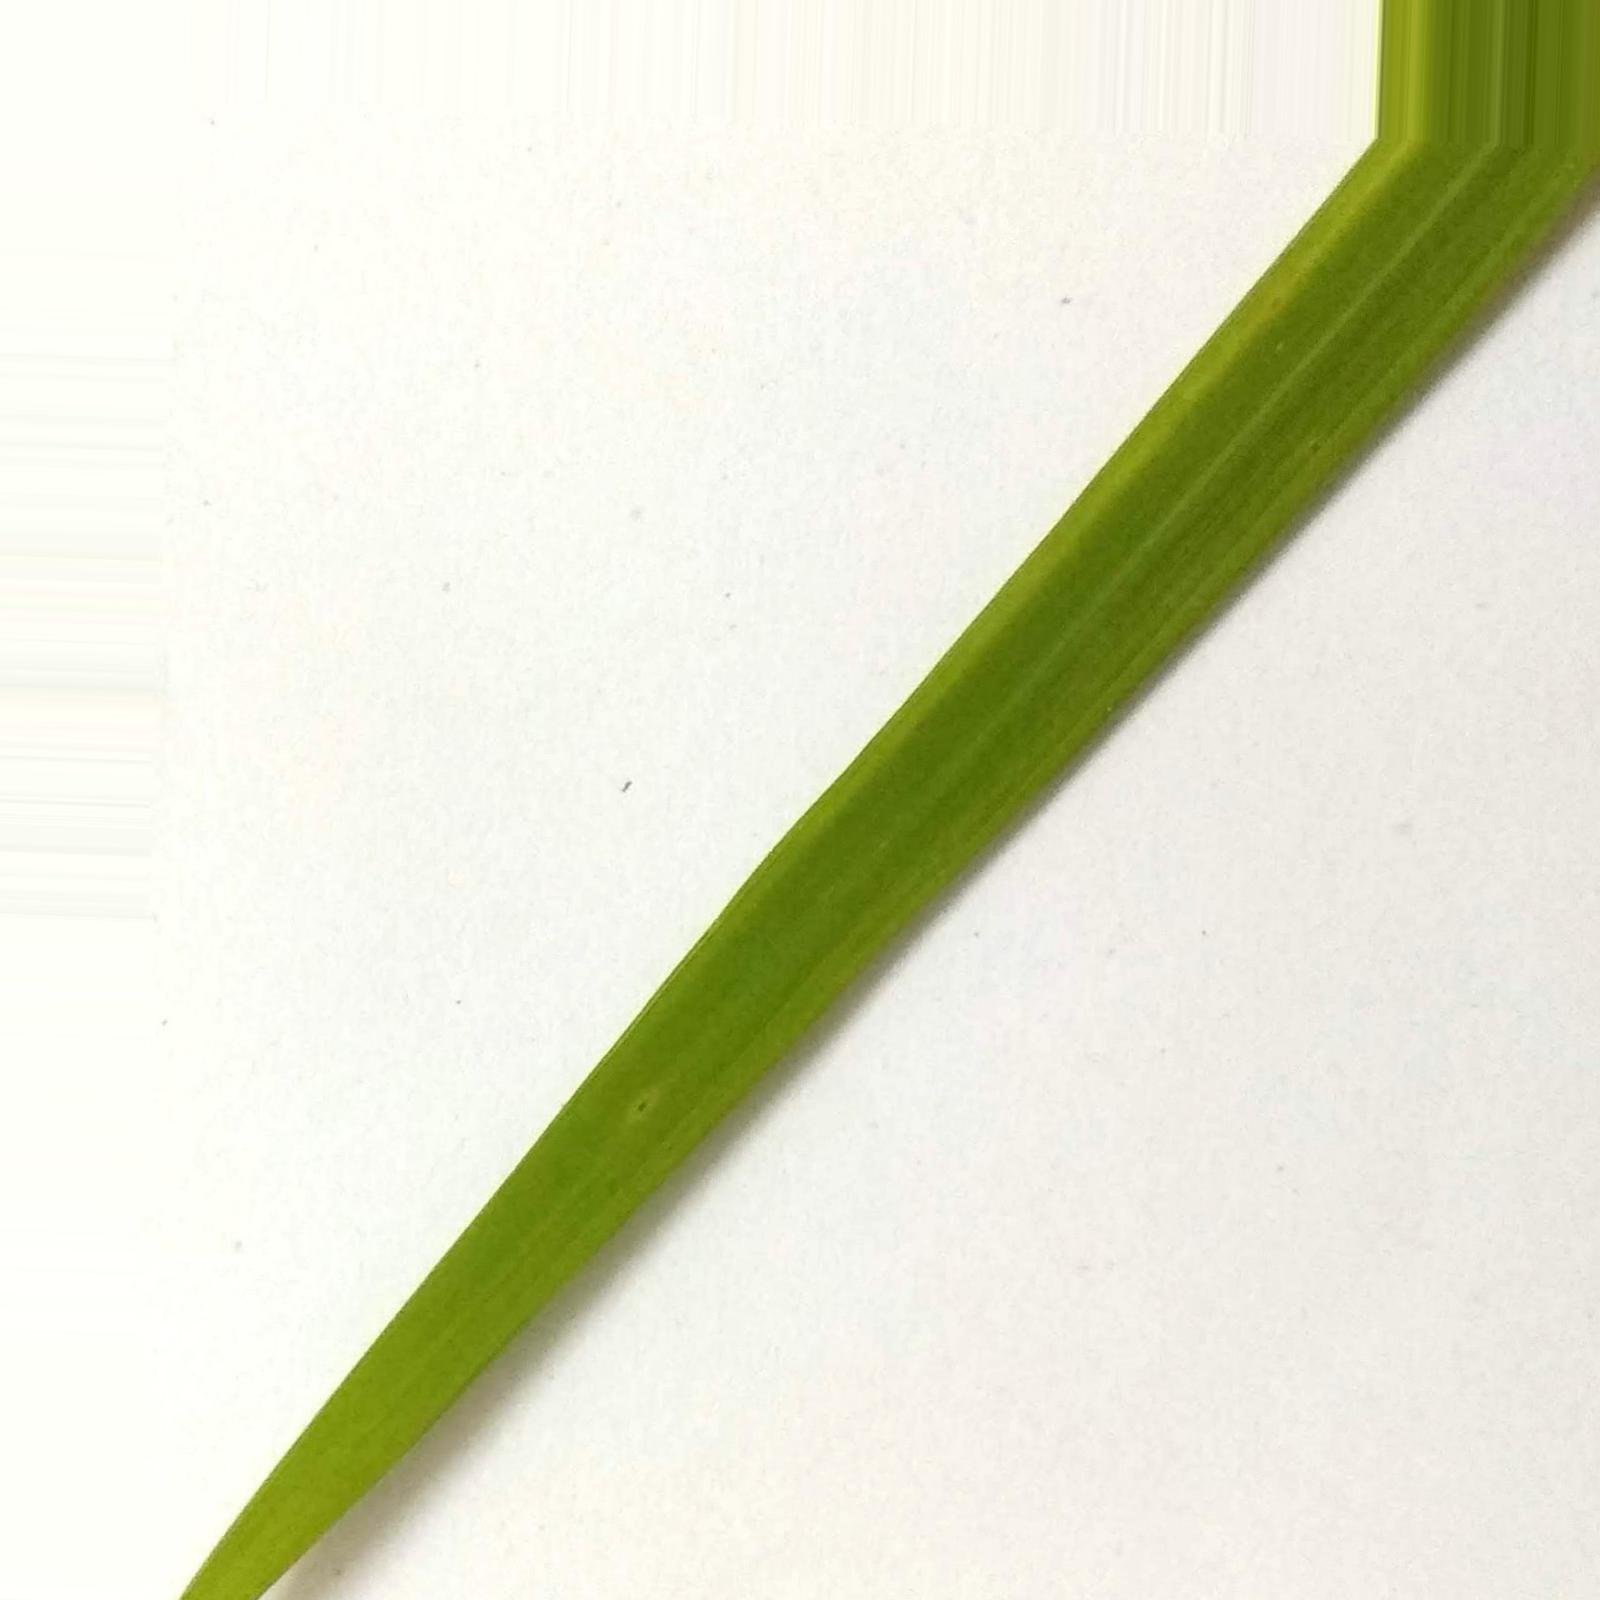
Nhãn: Healthy